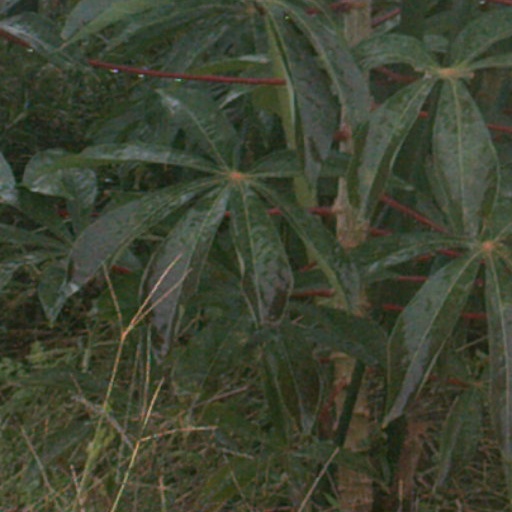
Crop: cassava